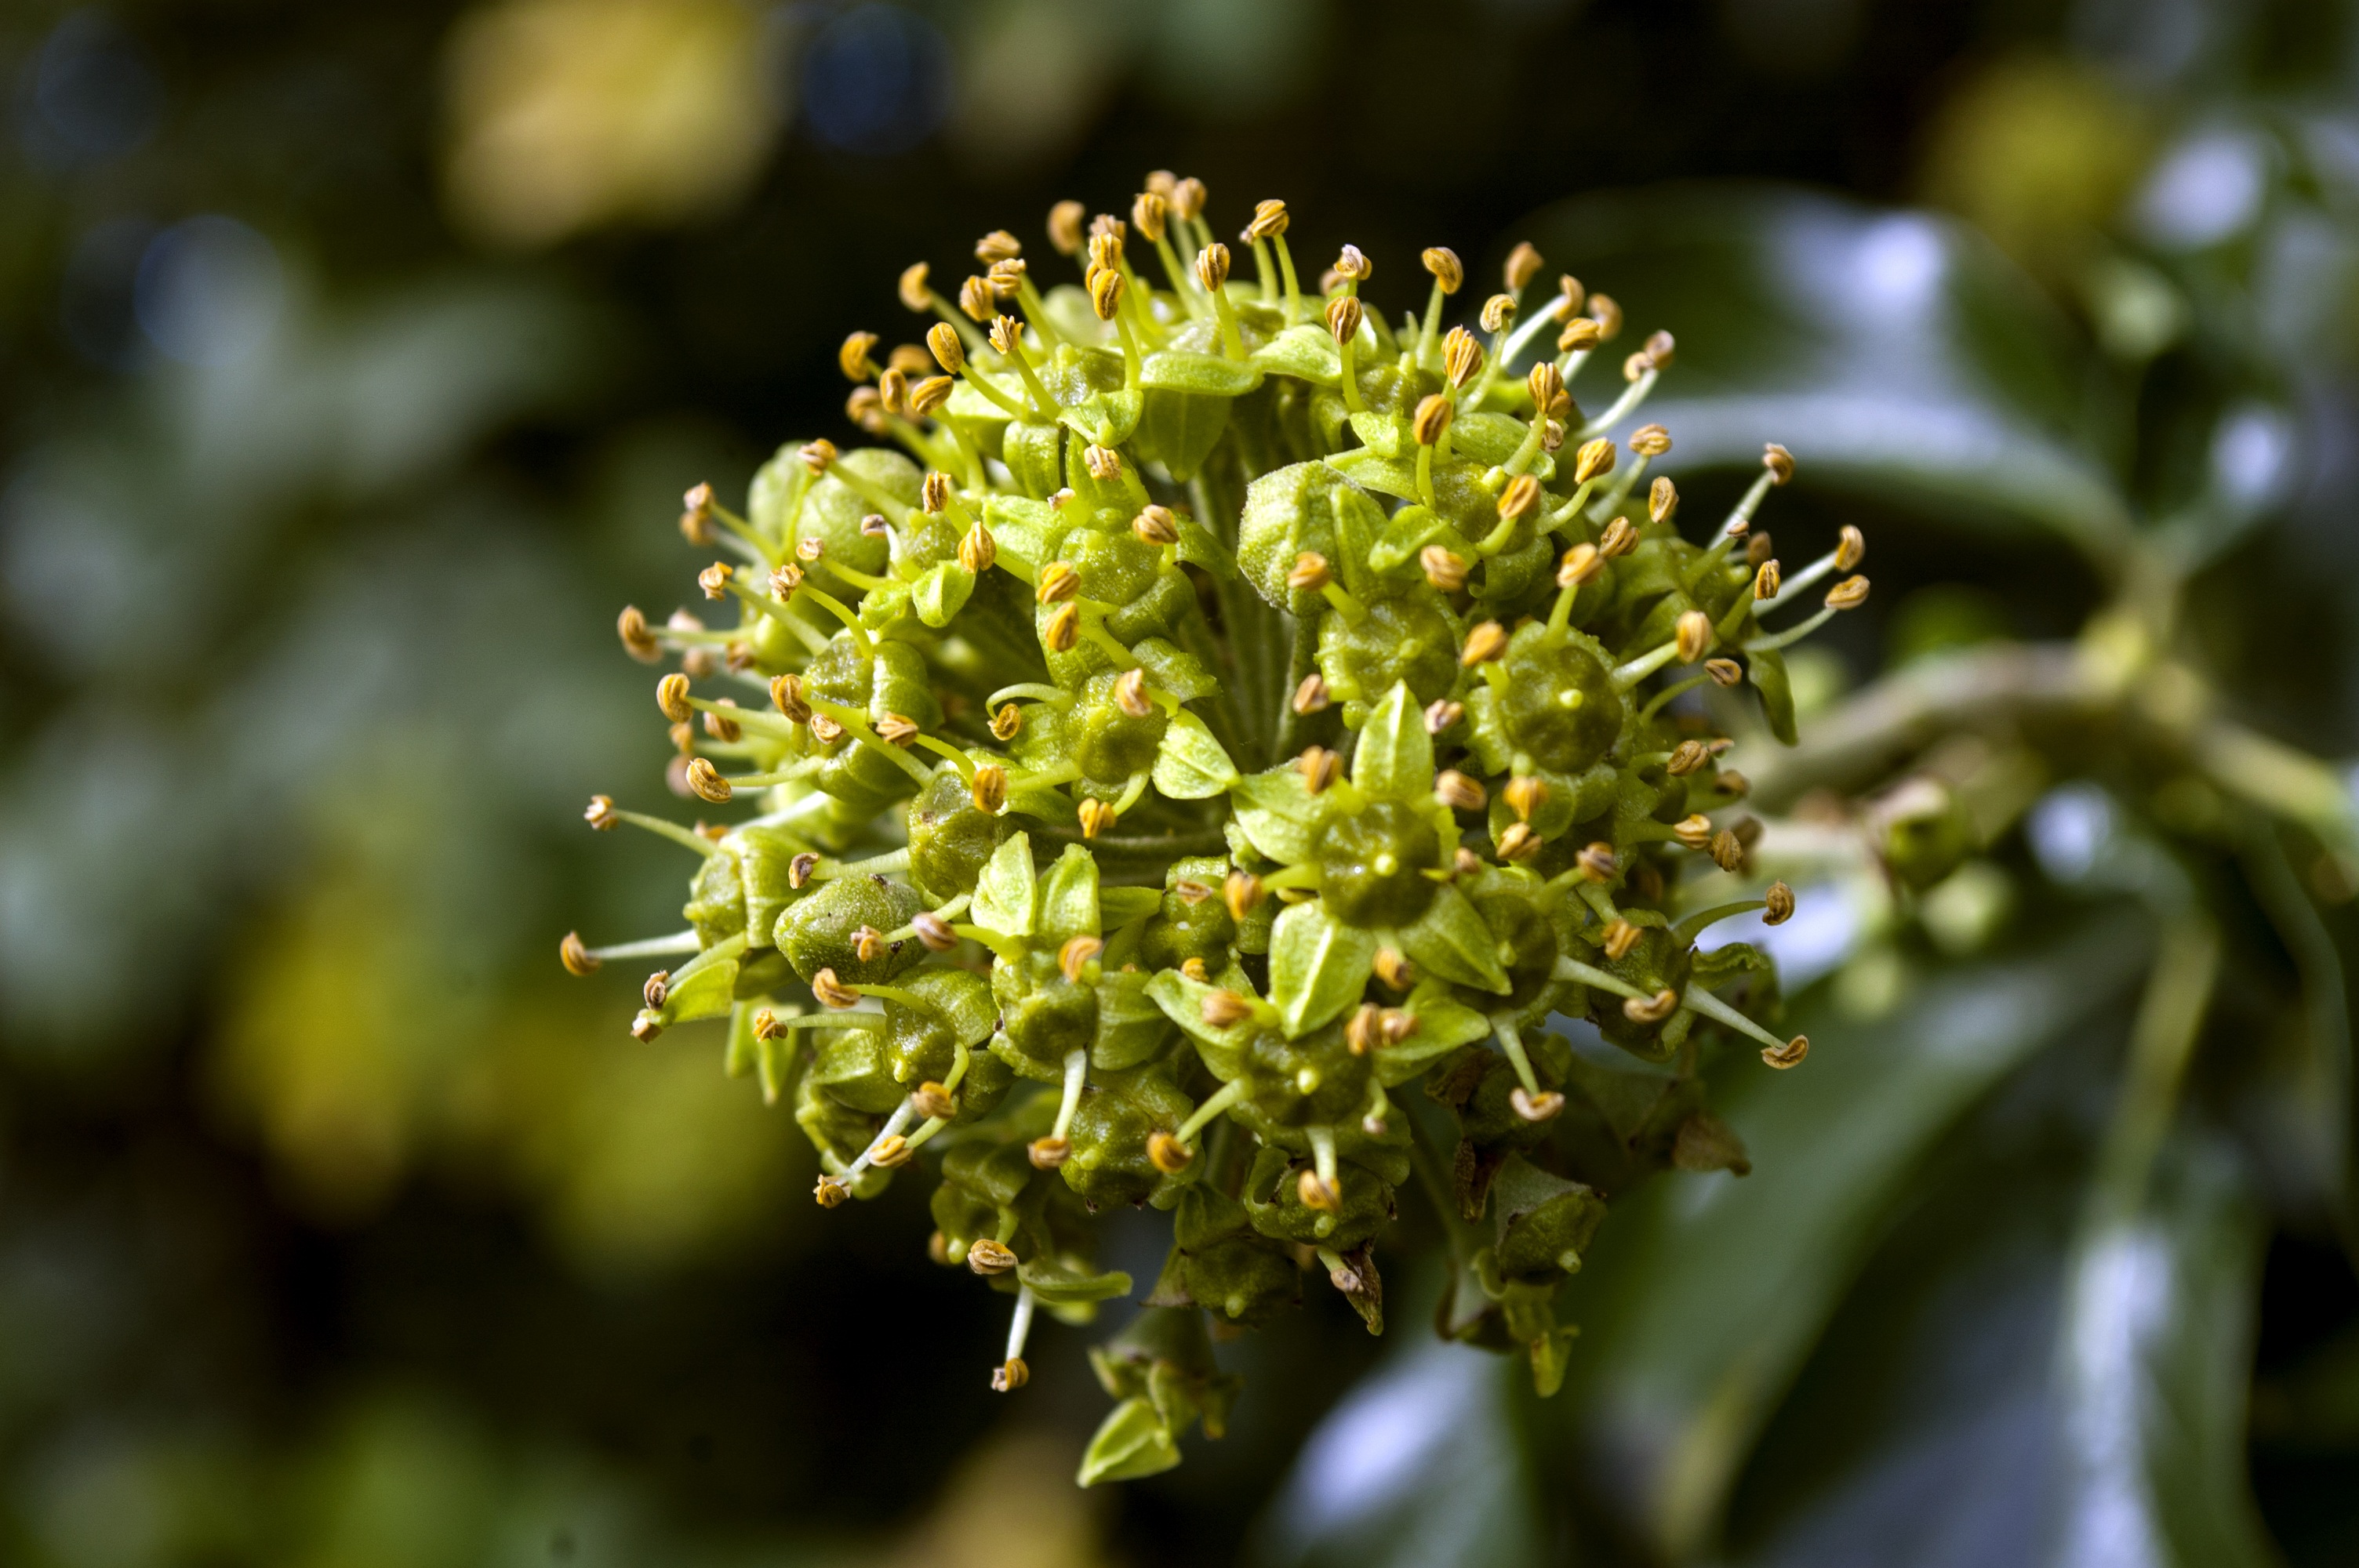
tree, nature, branch, blossom, plant, leaf, flower, green, produce, evergreen, botany, flora, wildflower, shrub, bud, macro photography, flowering plant, woody plant, land plant